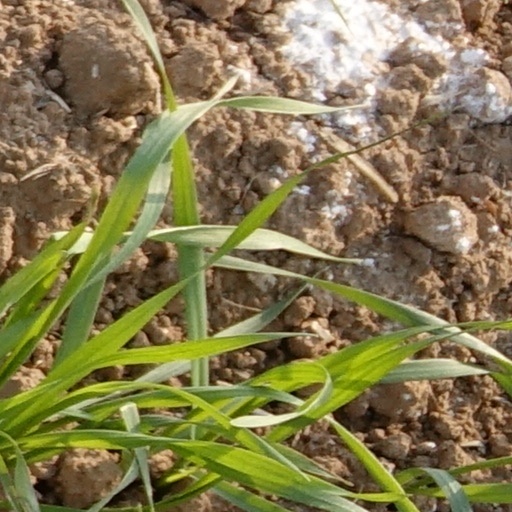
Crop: wheat